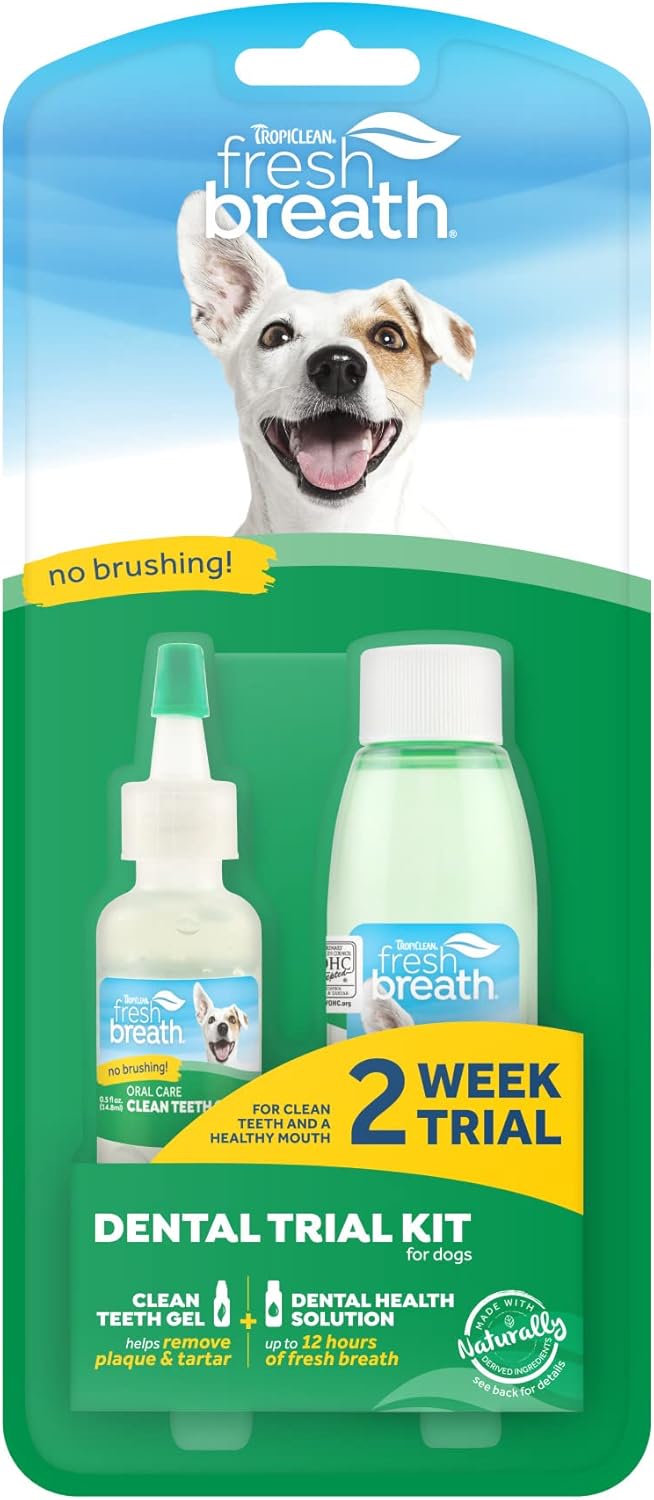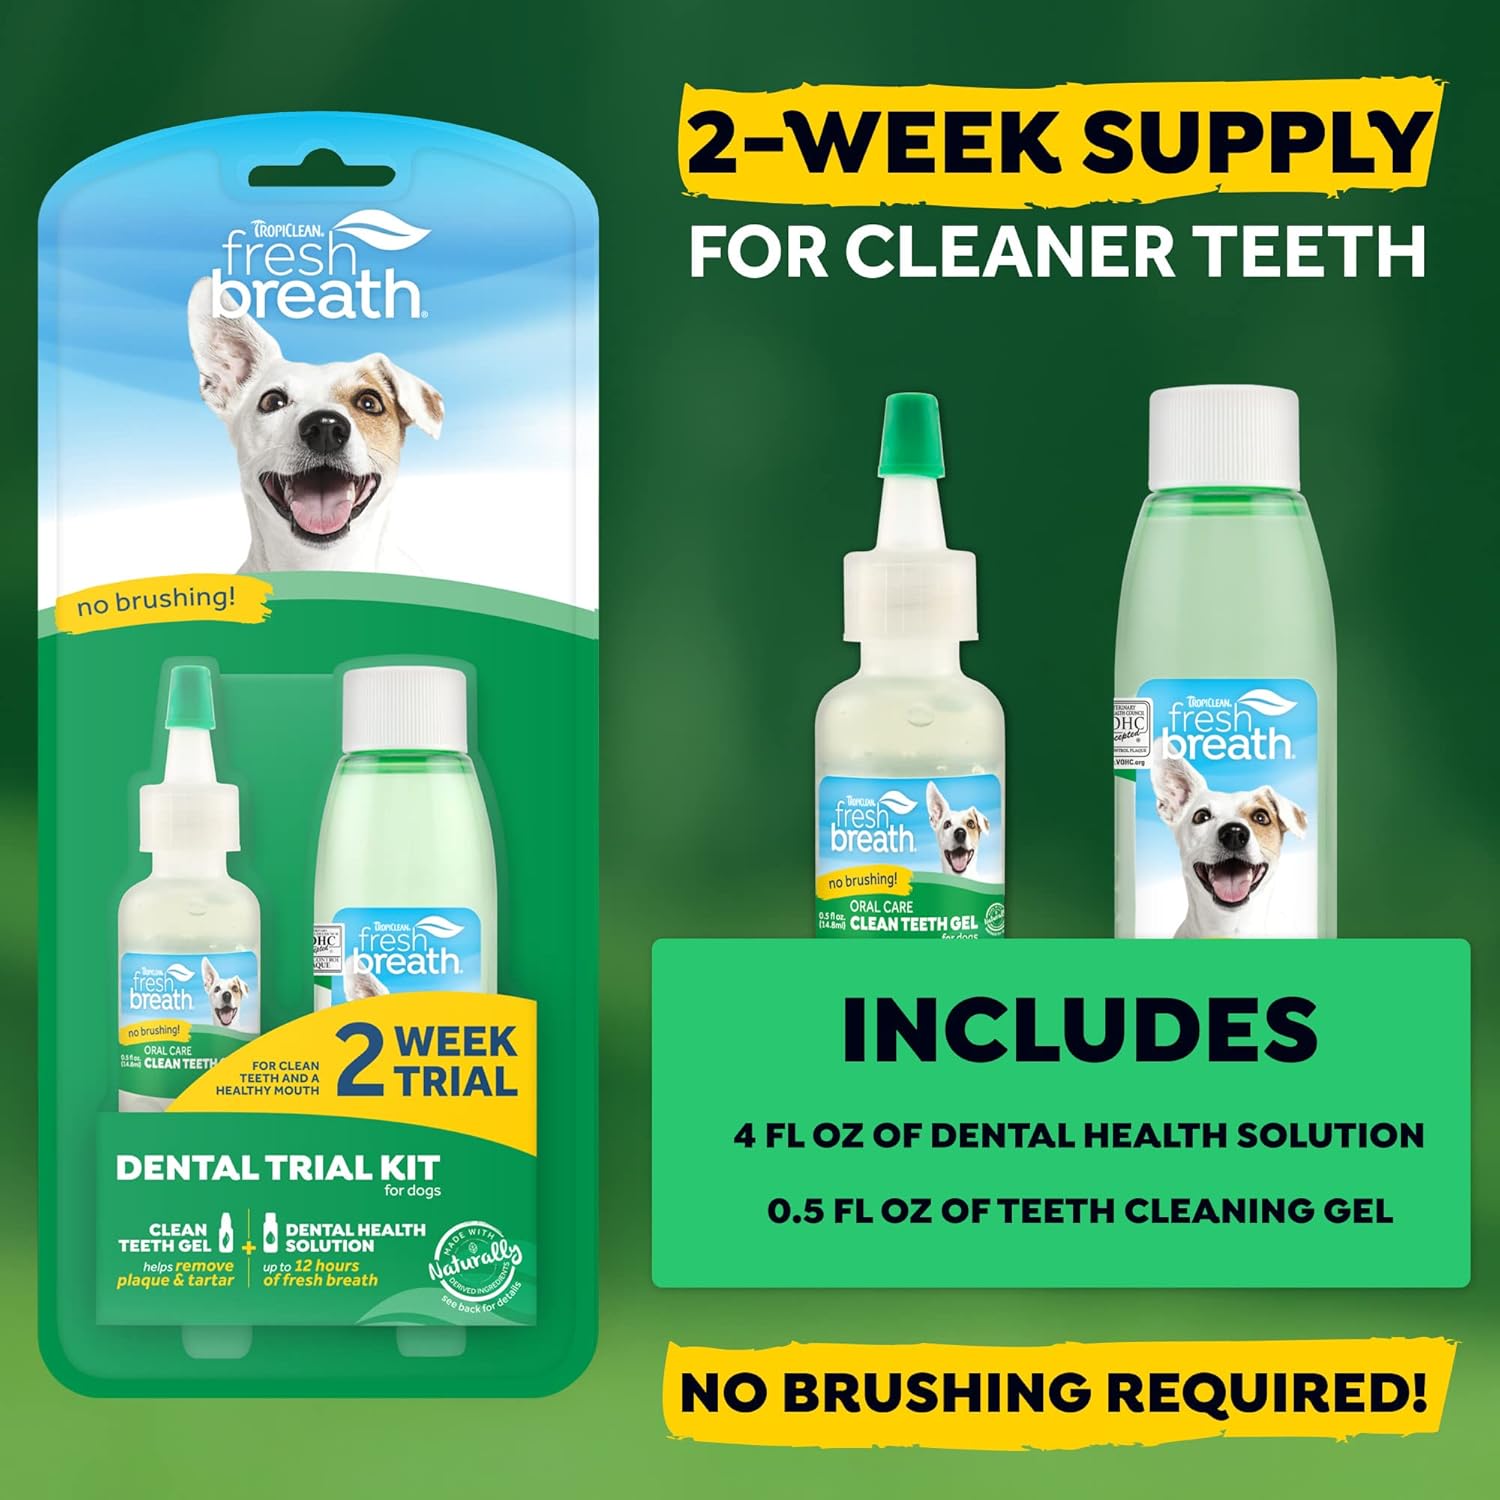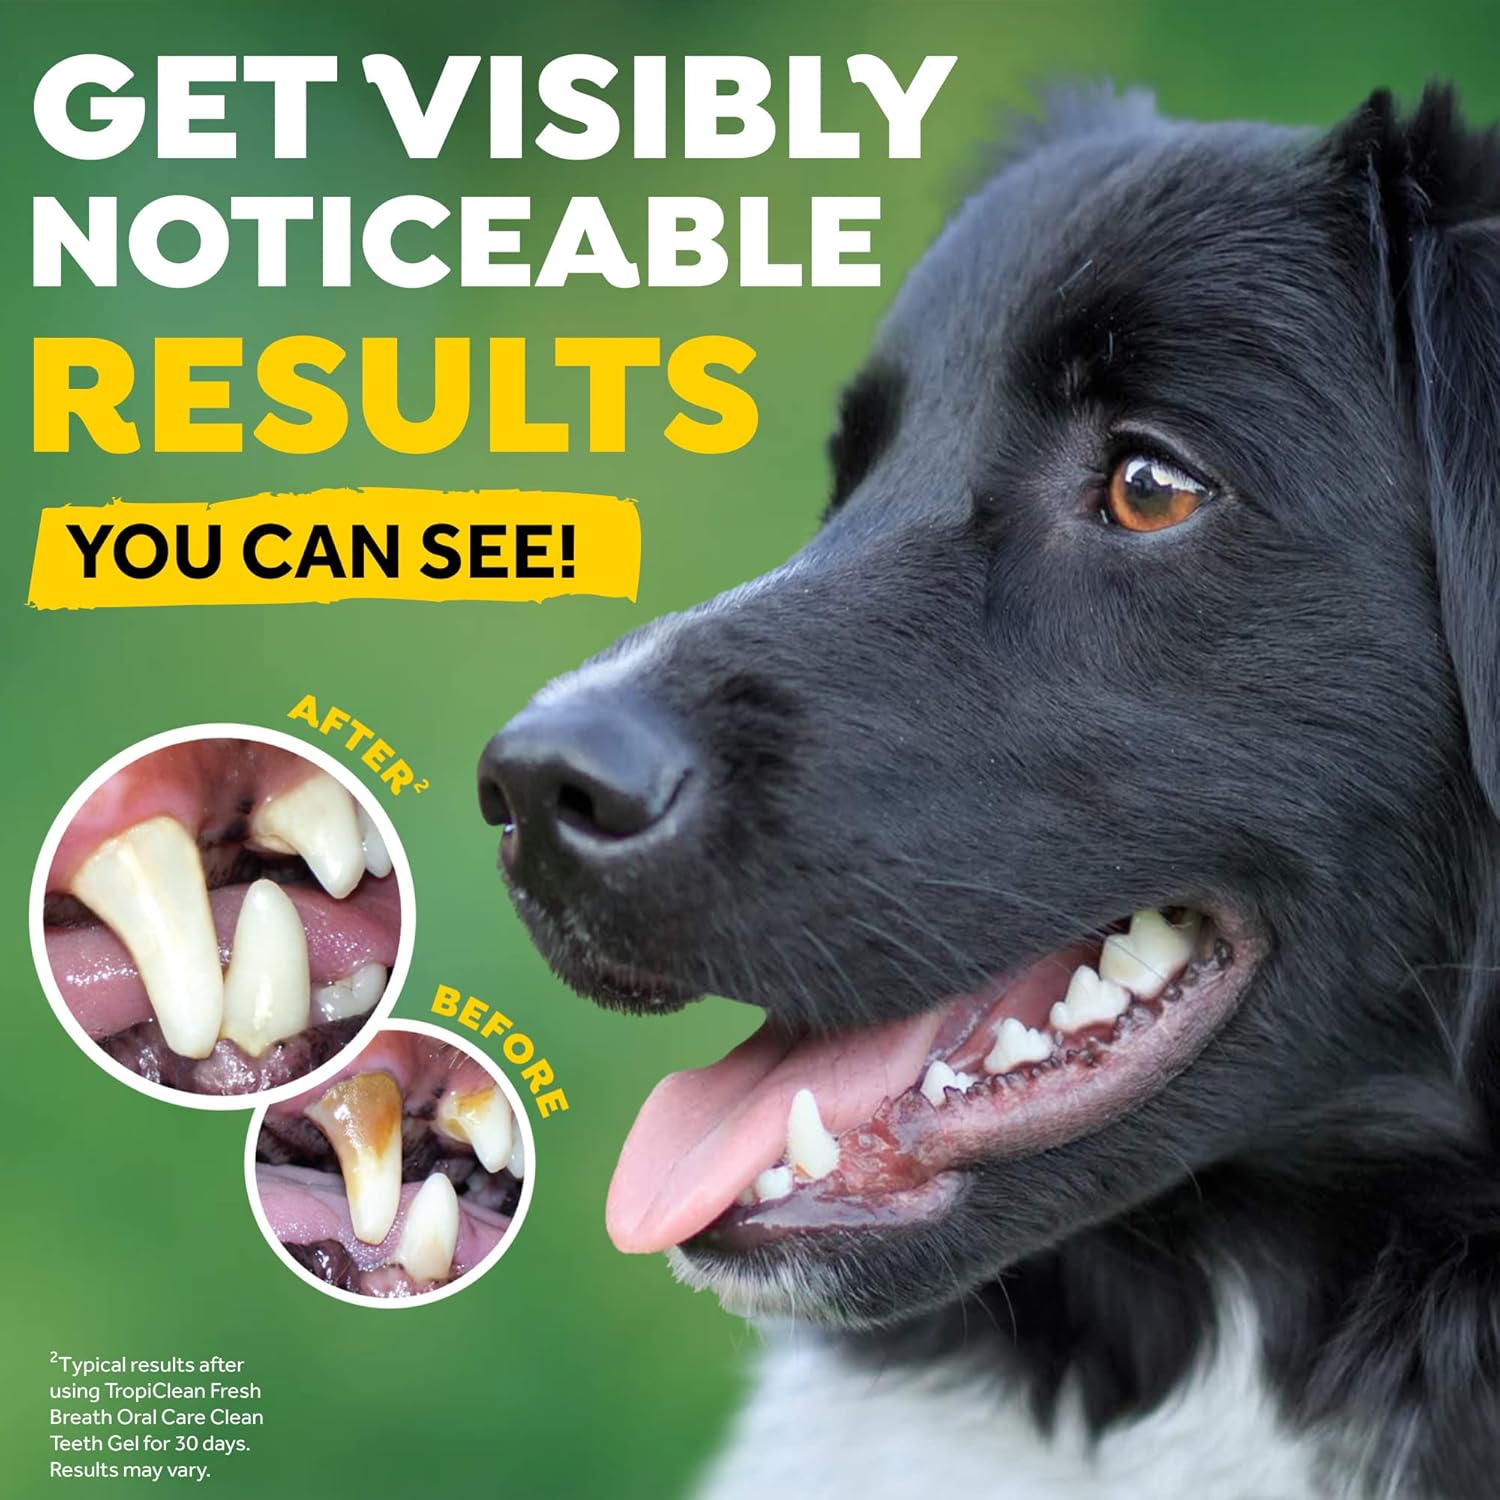
Fresh Breath by TropiClean Dental Trial Kit for Pets - Made in USA
Category: Pet Supplies
The TropiClean Fresh Breath Dental Trial Kit provides a 2-week supply of 0.5oz. bottle of Clean Teeth Oral Care Gel that helps remove plaque and tartar, a 4oz. bottle of Dental Health Solution that helps provide up to 12 hours of fresh breath. The dog dental kit is a safe and easy start to try an oral care routine for your dog. Use TropiClean Fresh Breath Dental Trial Kit to help provide your dog clean teeth and a healthy mouth - no brushing required!
Features: TropiClean Fresh Breath Dental Trial Kit is a 2-week trial kit uniquely formulated to help provide your pet clean teeth and a healthy mouth. Safe for dogs, no brushing required! | Our Clean Teeth Oral Care Gel is an easy way to help remove plaque & tartar. Apply 2 drops to each side of your dog's mouth daily as directed to see cleaner teeth in 30 days or less. Results may vary. | The Dental Health Solution helps provide noticeably fresher breath in 14 days or less with daily use as directed. Results may vary. Add 1/2 capful to 8 oz. of your dog's water bowl. | Our mint flavored Oral Care Gel is designed to help gently remove plaque destroy bad breath and help defend against new formation of plaque and tartar. | Our Dental Health Solution is formulated with a unique blend of ingredients that help fight bacteria that cause bad breath and provide up to 12 hours of fresh breath. | Want even more fresh moments? Our natural pet products include dental care, itch relief, flea & tick solutions and an array of grooming products all designed to let your pet put their best paw forward. You make the moments, we make them fresh. | Safe for routine use when used as directed. | Proudly made in the U.S.A. | For dogs 12 weeks and older. | Contains one (1) 0.5oz bottle of TropiClean Fresh Breath Clean Teeth Oral Care Gel and one (1) 4oz bottle of Dental Health Solution.